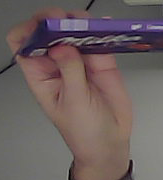
Product: milka_chocolate